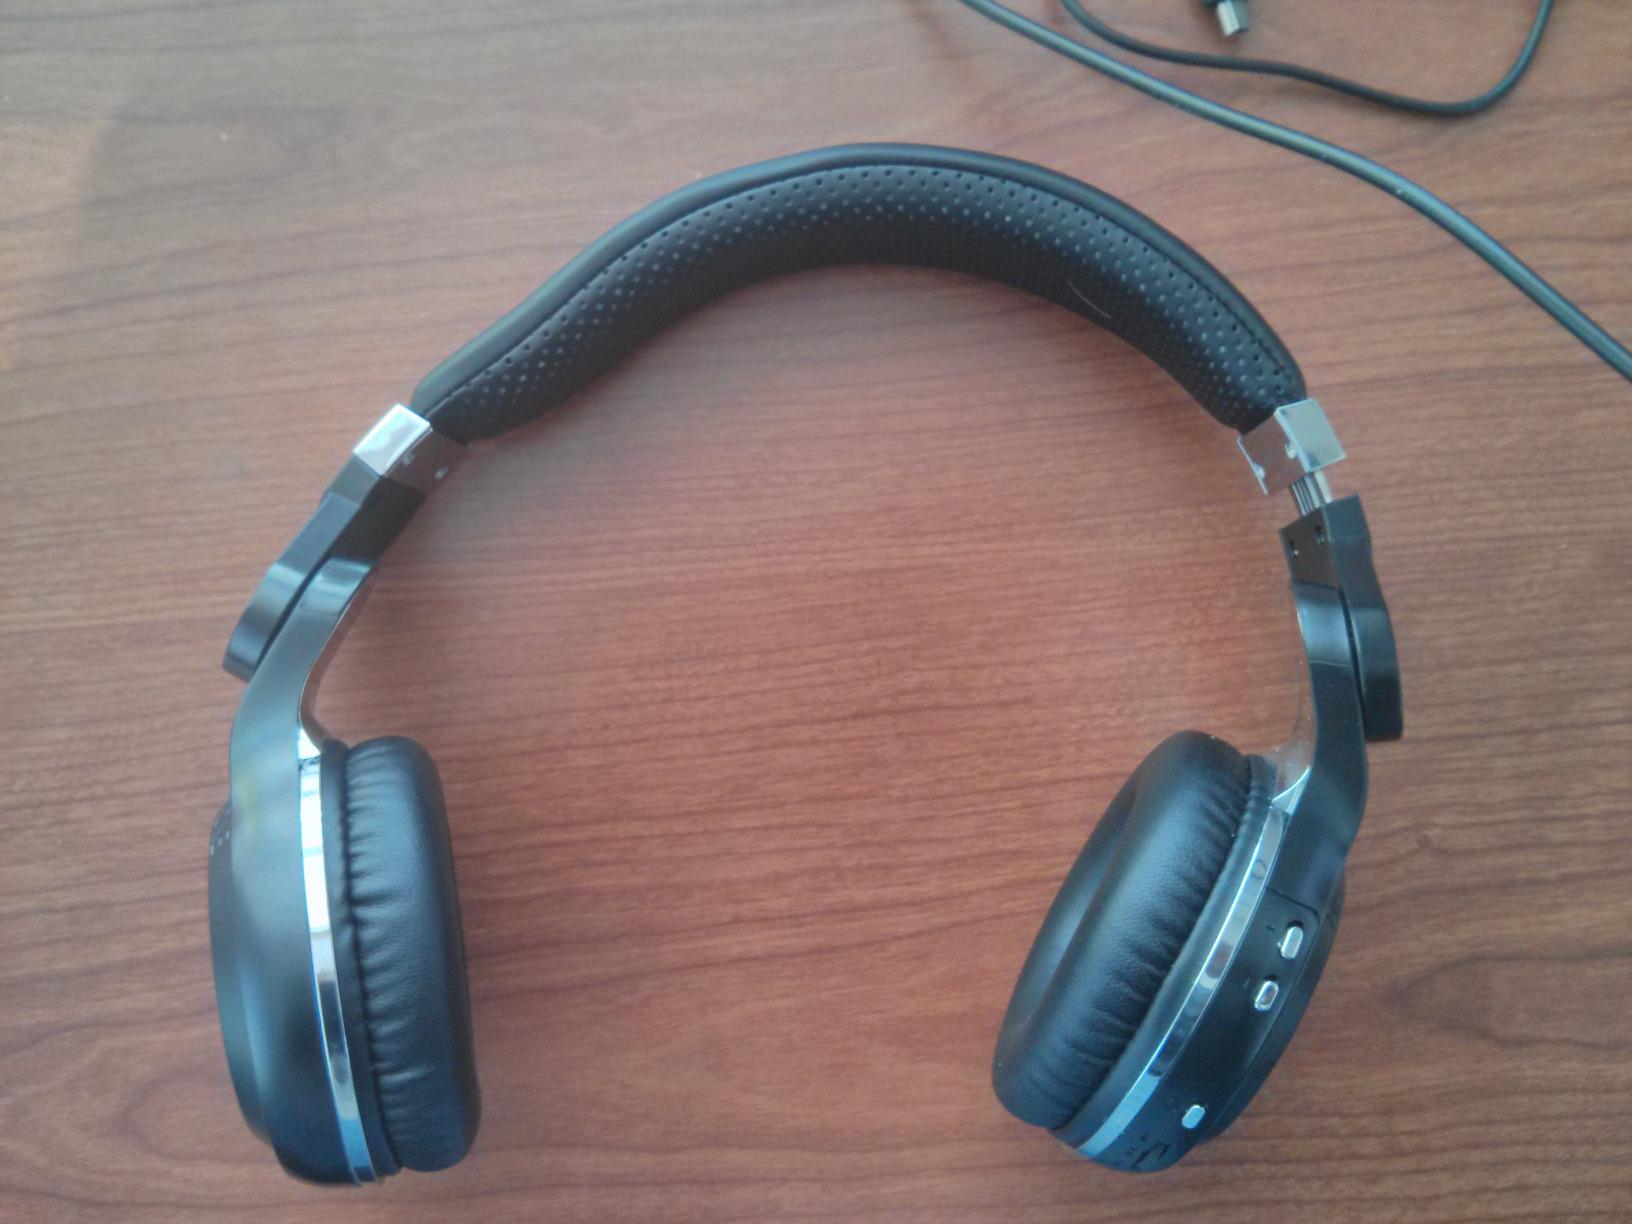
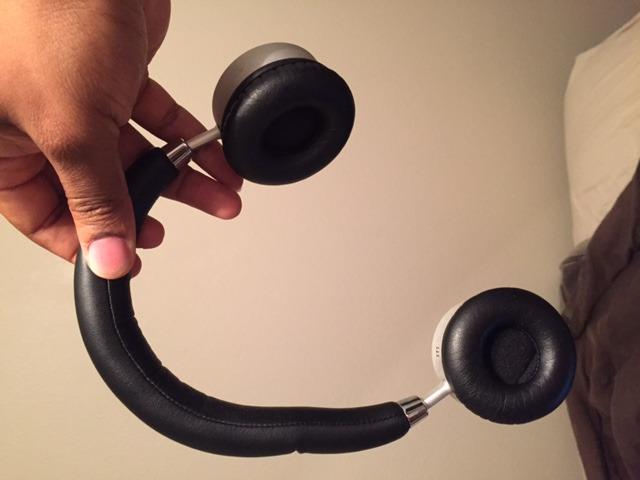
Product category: headphones
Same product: no